Lost Cause of the Confederacy

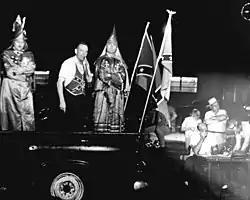
During the civil rights movement, the Confederate flag was used by white supremacists and the Ku Klux Klan to intimidate Black Americans.

The defeat of the Confederacy devastated many white Southerners economically, emotionally, and psychologically. Before the war, many believed that their rich military tradition would avail them in the forthcoming conflict. Many sought consolation in attributing their loss to factors beyond their control, such as physical size and overwhelming brute force.